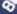
Number: 8